L. Ron Hubbard

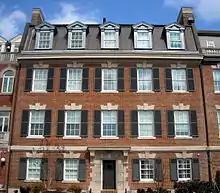
On July 8, 1977, after uncovering Operation Snow White, the FBI raided the Founding Church of Scientology in D.C. and seized thousands of documents revealing the scope of the Church's espionage operations.

Having lost the rights to Dianetics, Hubbard created Scientology. At a convention in Wichita, Hubbard announced that he had discovered a new science beyond Dianetics which he called "Scientology". Whereas the goal of Dianetics had been to reach a superhuman state of "Clear", Scientology promised a chance to achieve god-like powers in a state called Operating Thetan. Hubbard introduced a device called an "electropsychometer" (or e-meter), which called for users to hold two metal cans in their hands to measure changes in skin conductivity due to variance in sweat or grip. In 1906, Swiss psychoanalyst Carl Jung had famously used such a device in a study of word association. Rather than a mundane biofeedback device, Hubbard presented the e-meter as having "an almost mystical power to reveal an individual's innermost thoughts".